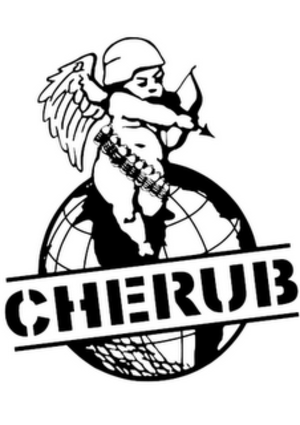
Ceci est le logo de la série de livres CHERUB.